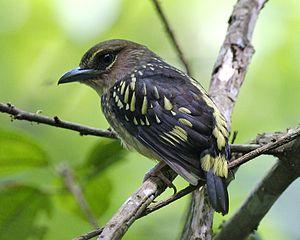
L'Eurylaime de Horsfield est une espèce de passereau appartenant à la famille des Eurylaimidae.